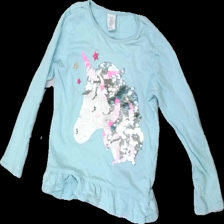
View: front
Type: Sweater
Category: Children
Brand: Lindex
Colors: Turquoise
Material: 100% cotton
Pattern: Metallic
Cut: Regular, C-collar
Size: 116
Season: All
Stains: Minor
Price range: <50
Recommended usage: Export